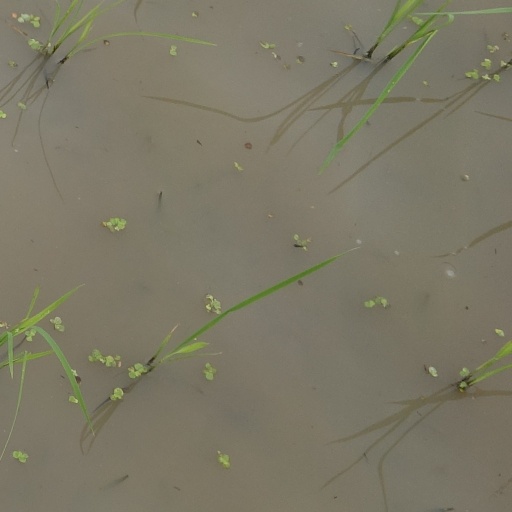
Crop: rice